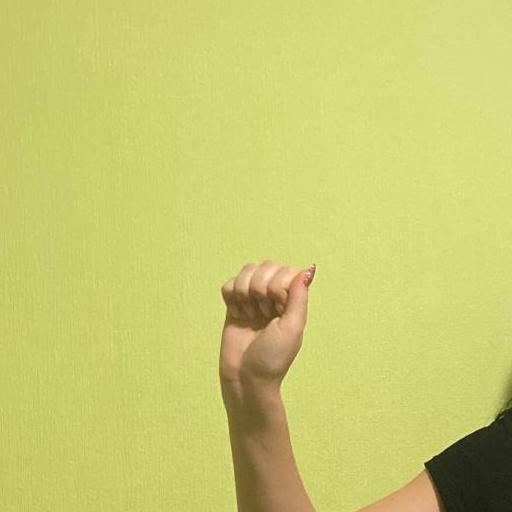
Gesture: fist